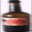
Label: bottle